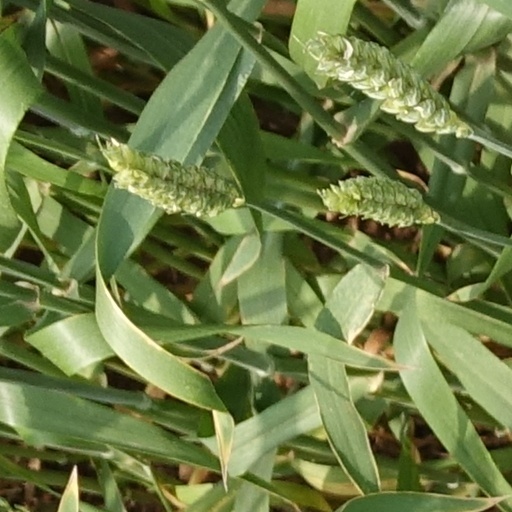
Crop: wheat